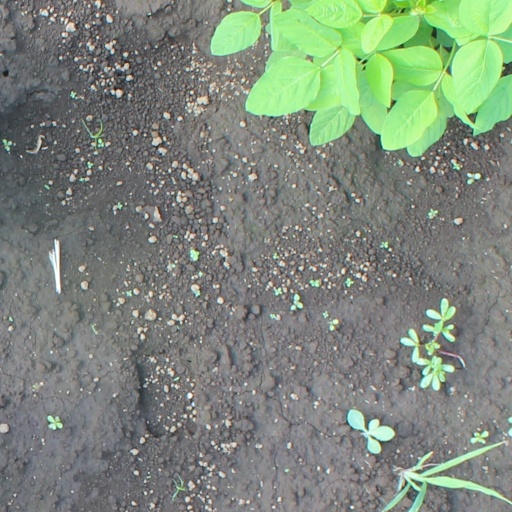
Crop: soybean